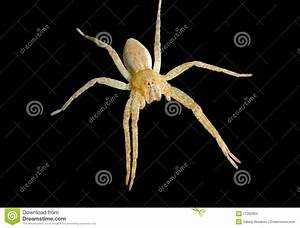
Label: spider